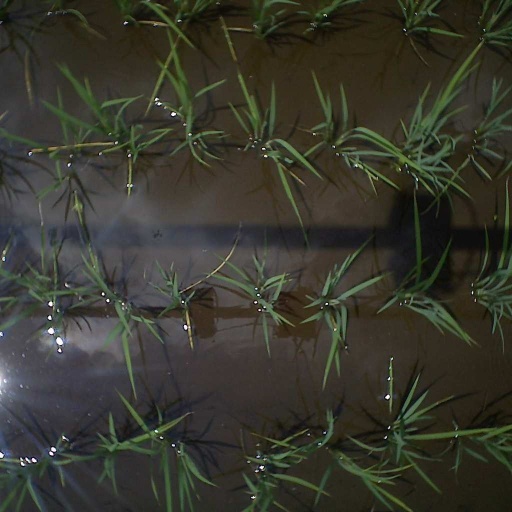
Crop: rice